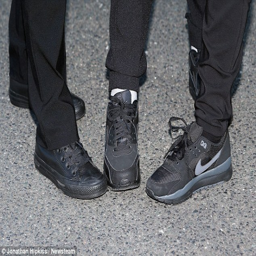
told to toe the line : pupils were still given the boot from lessons after their shoes were inspected by staff